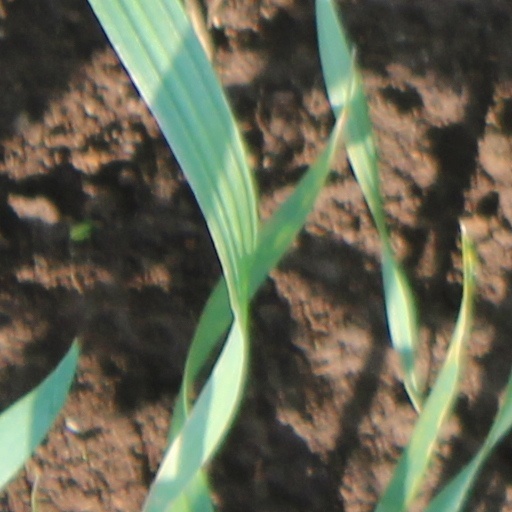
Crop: wheat